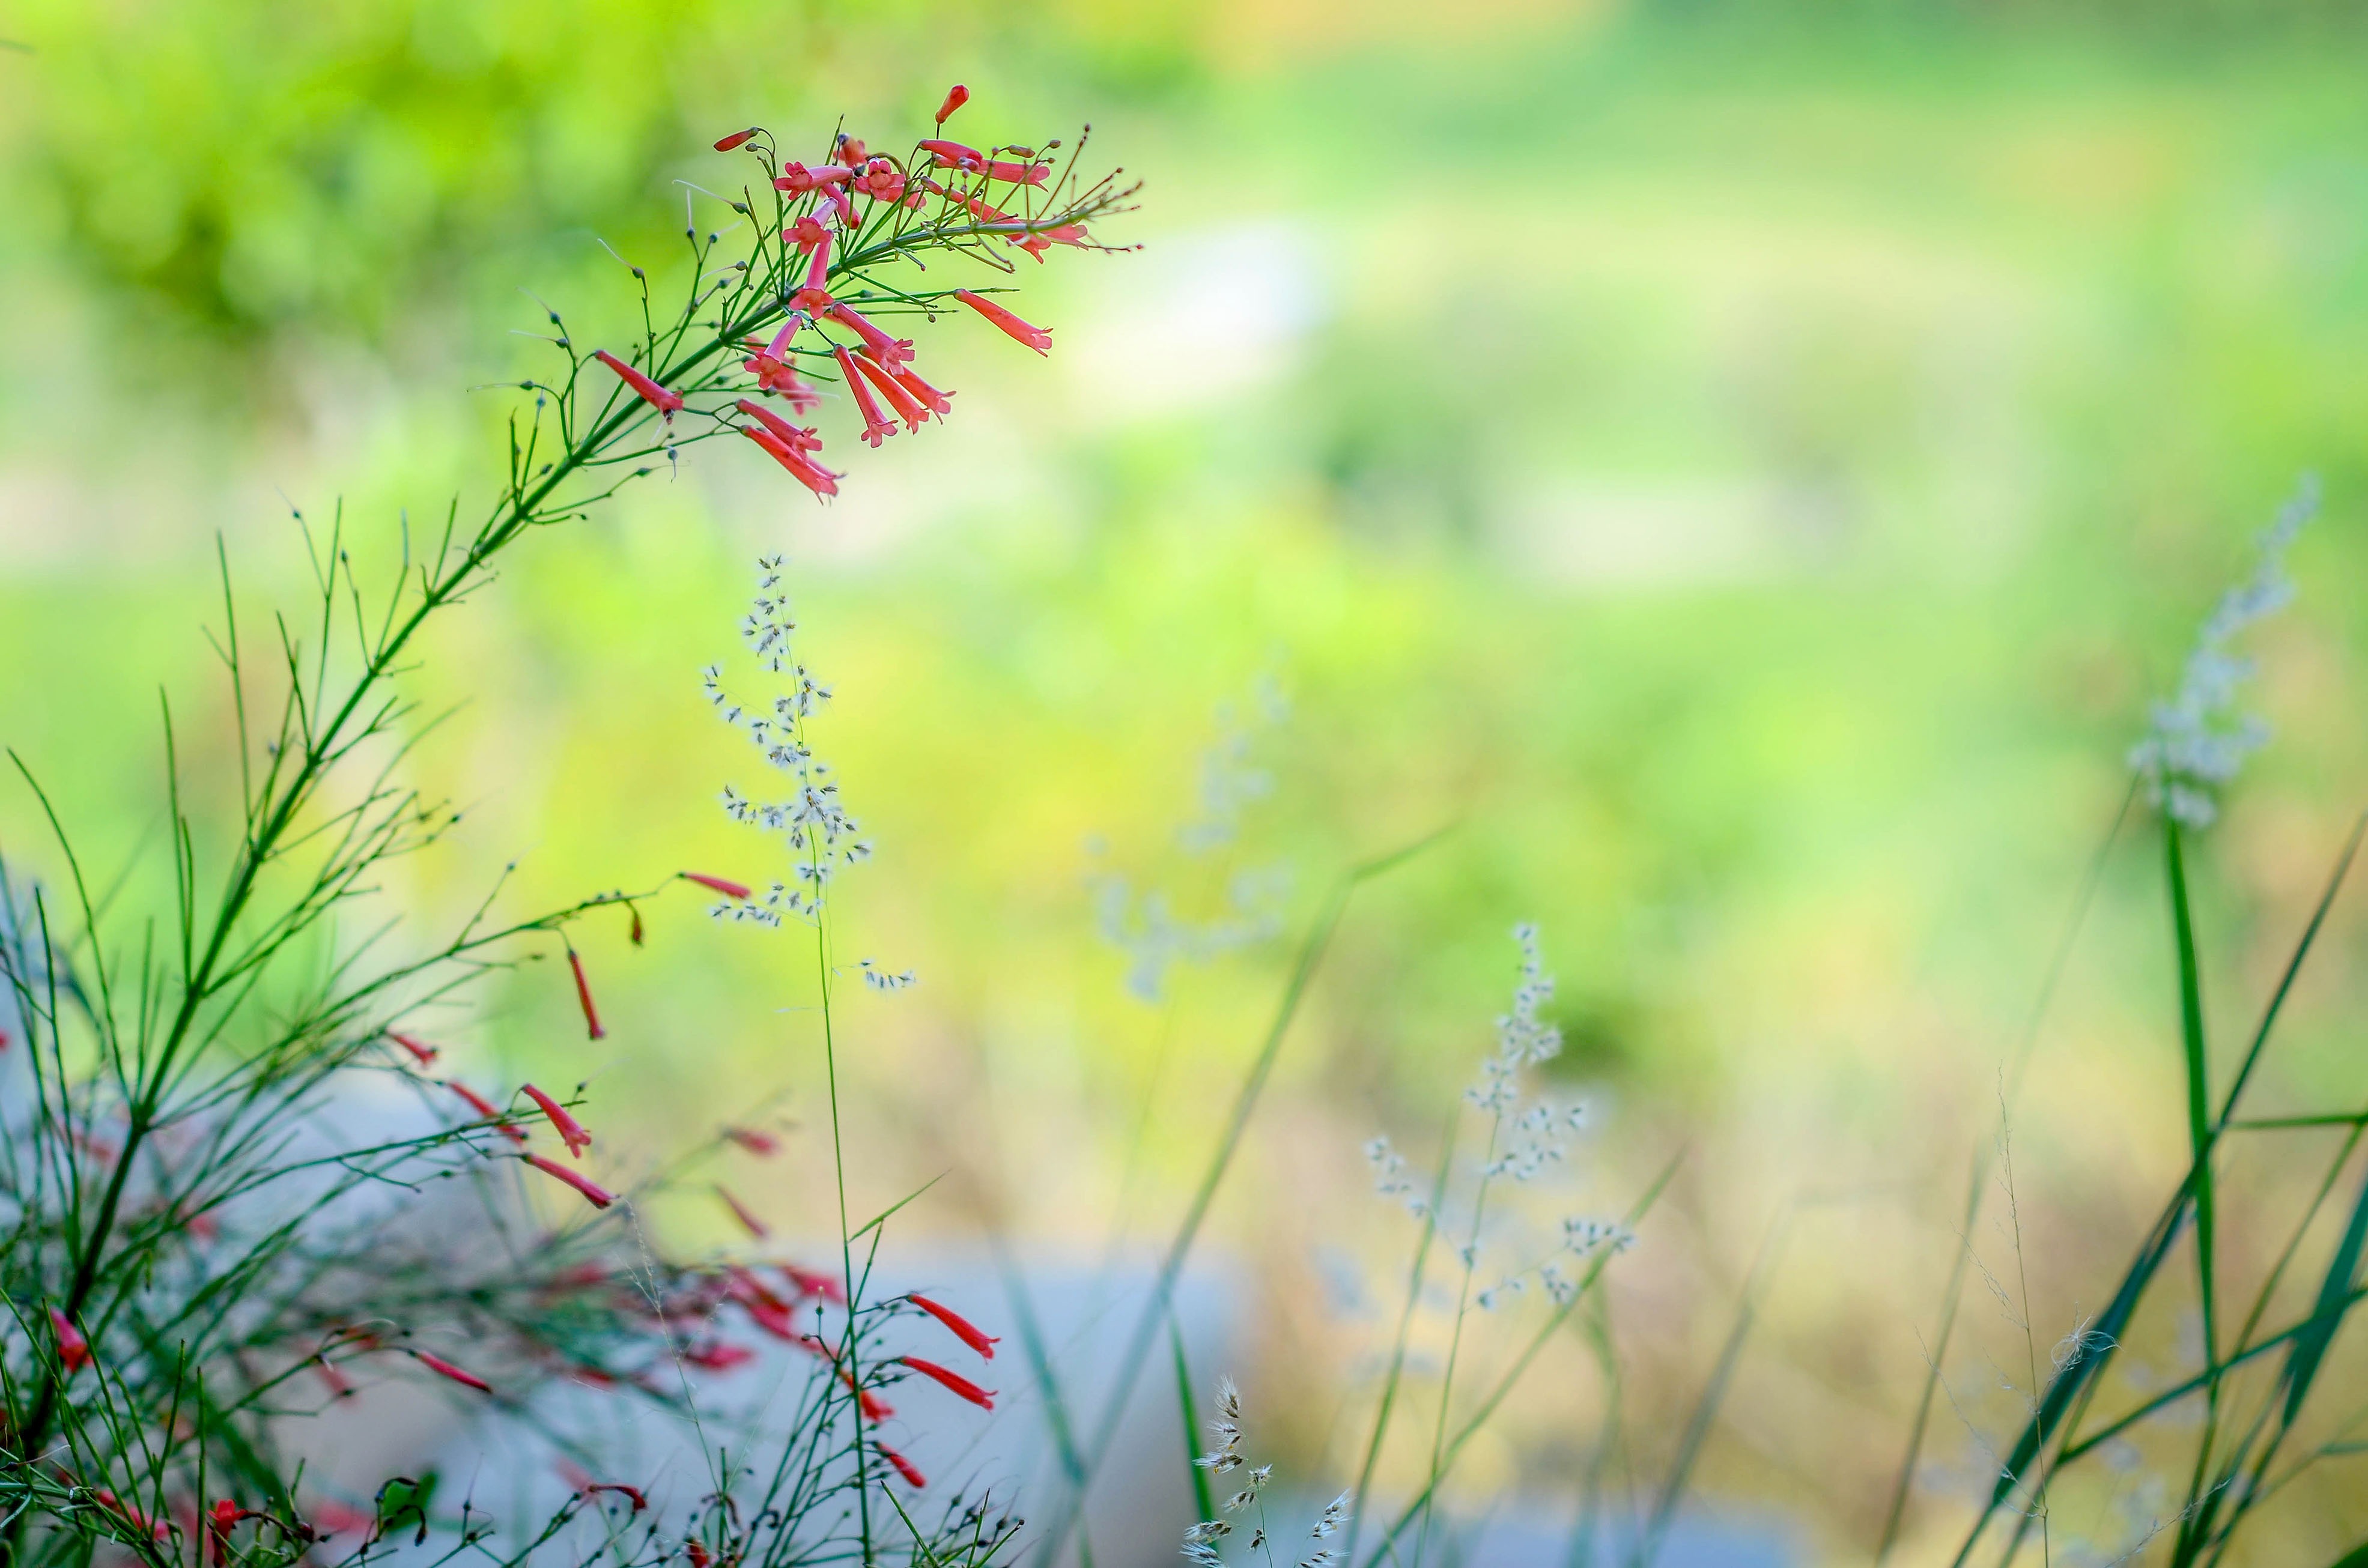
tree, nature, grass, branch, plant, field, meadow, prairie, sunlight, leaf, flower, bloom, summer, floral, green, autumn, botany, flora, season, wildflower, grassland, habitat, macro photography, flowering plant, natural environment, grass family, plant stem, land plant